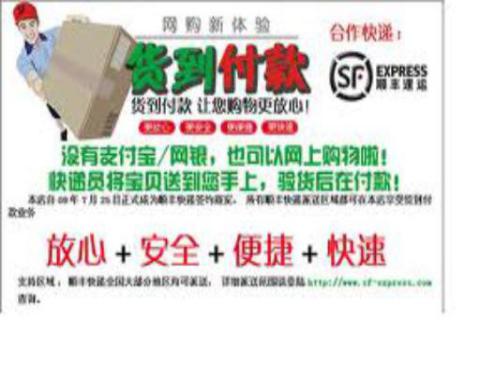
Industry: Others